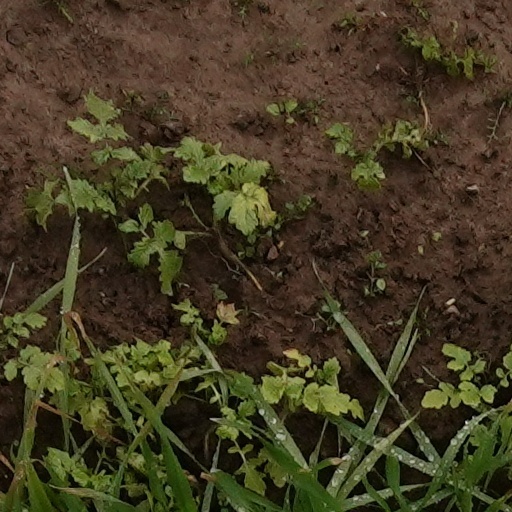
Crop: wheat